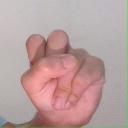
अक्षर: स